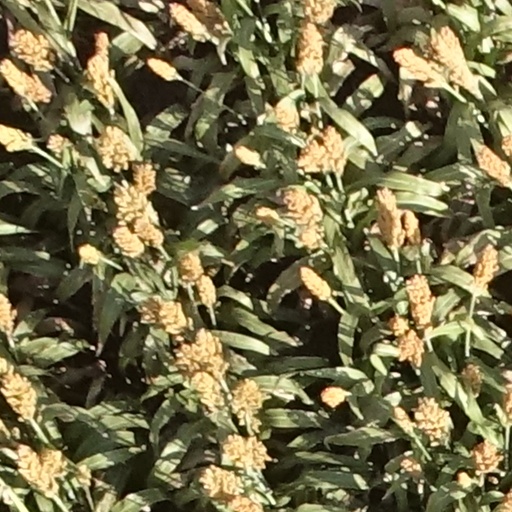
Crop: sorghum